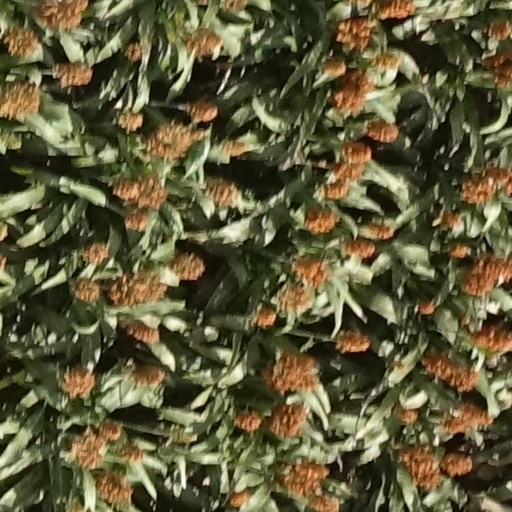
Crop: sorghum